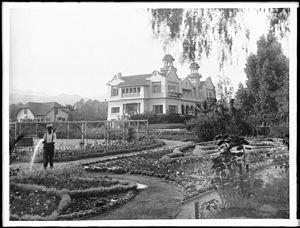
Paul Gaston Raoul Henry Georges Maucherat de Longpré, dit Paul de Longpré, né le 18 avril 1855 à Villeurbanne et mort le 29 juin 1911 à Los Angeles, est un peintre floral français qui fit carrière aux États-Unis.